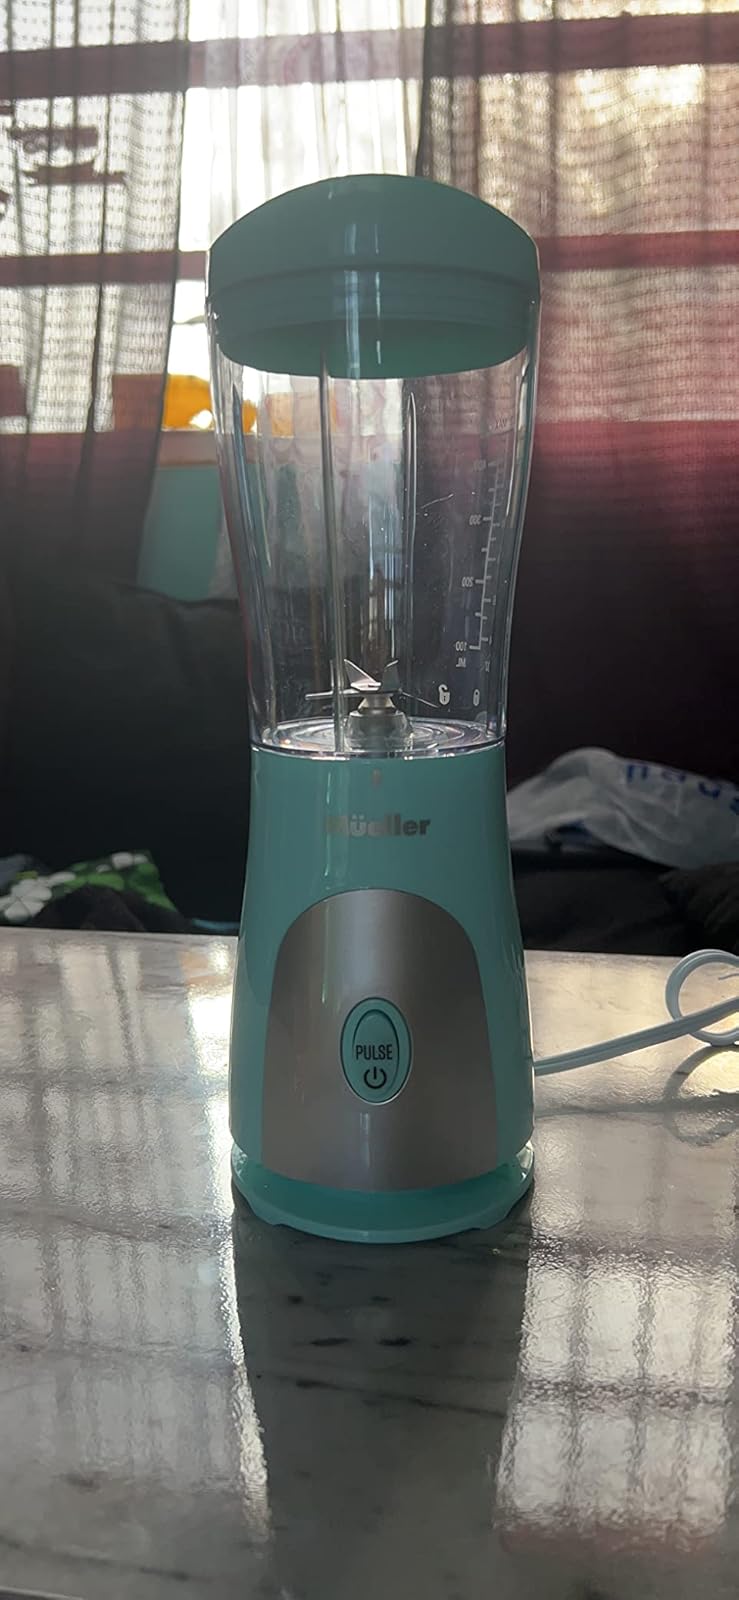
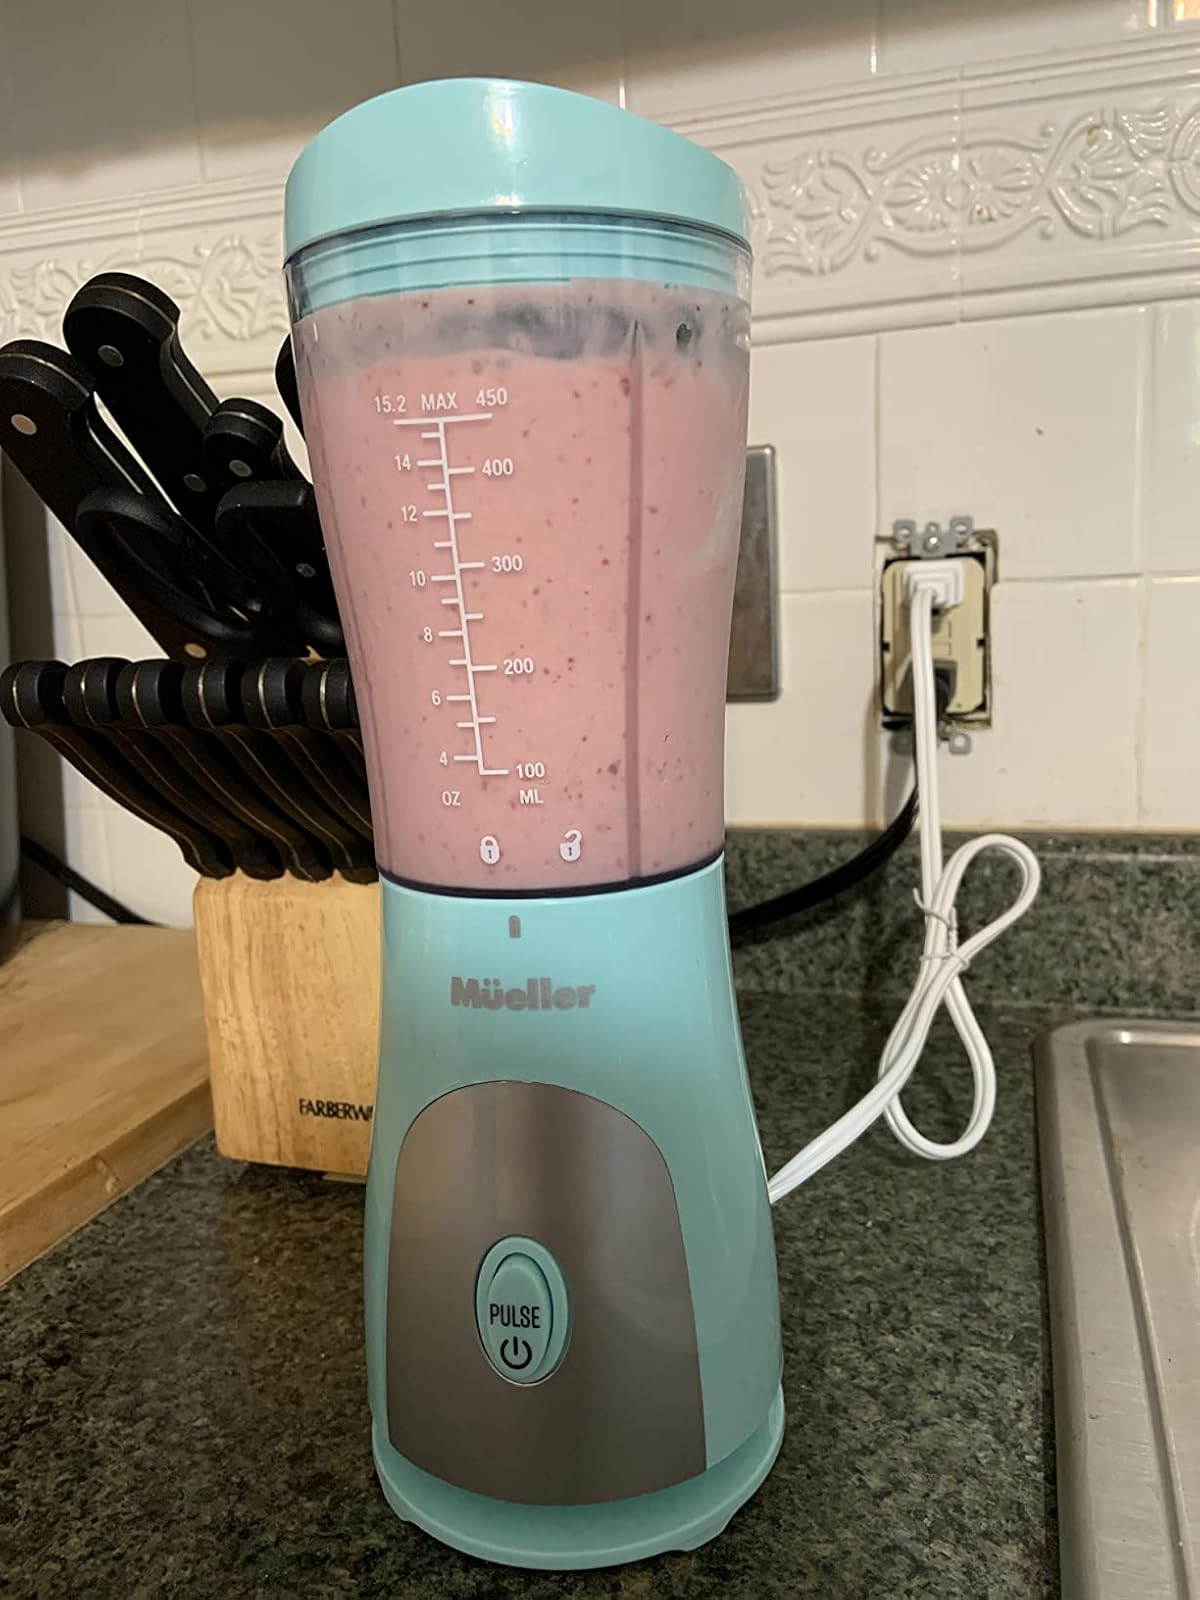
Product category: items_blender
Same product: yes